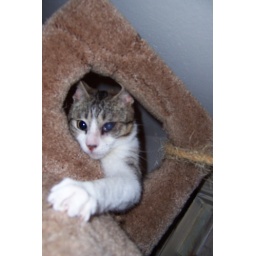
Looking up from under the cat tree. You can see his cloudy eye. Hopefully this will clear up in time.